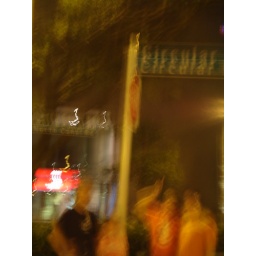
@ circular road near boat quay :))